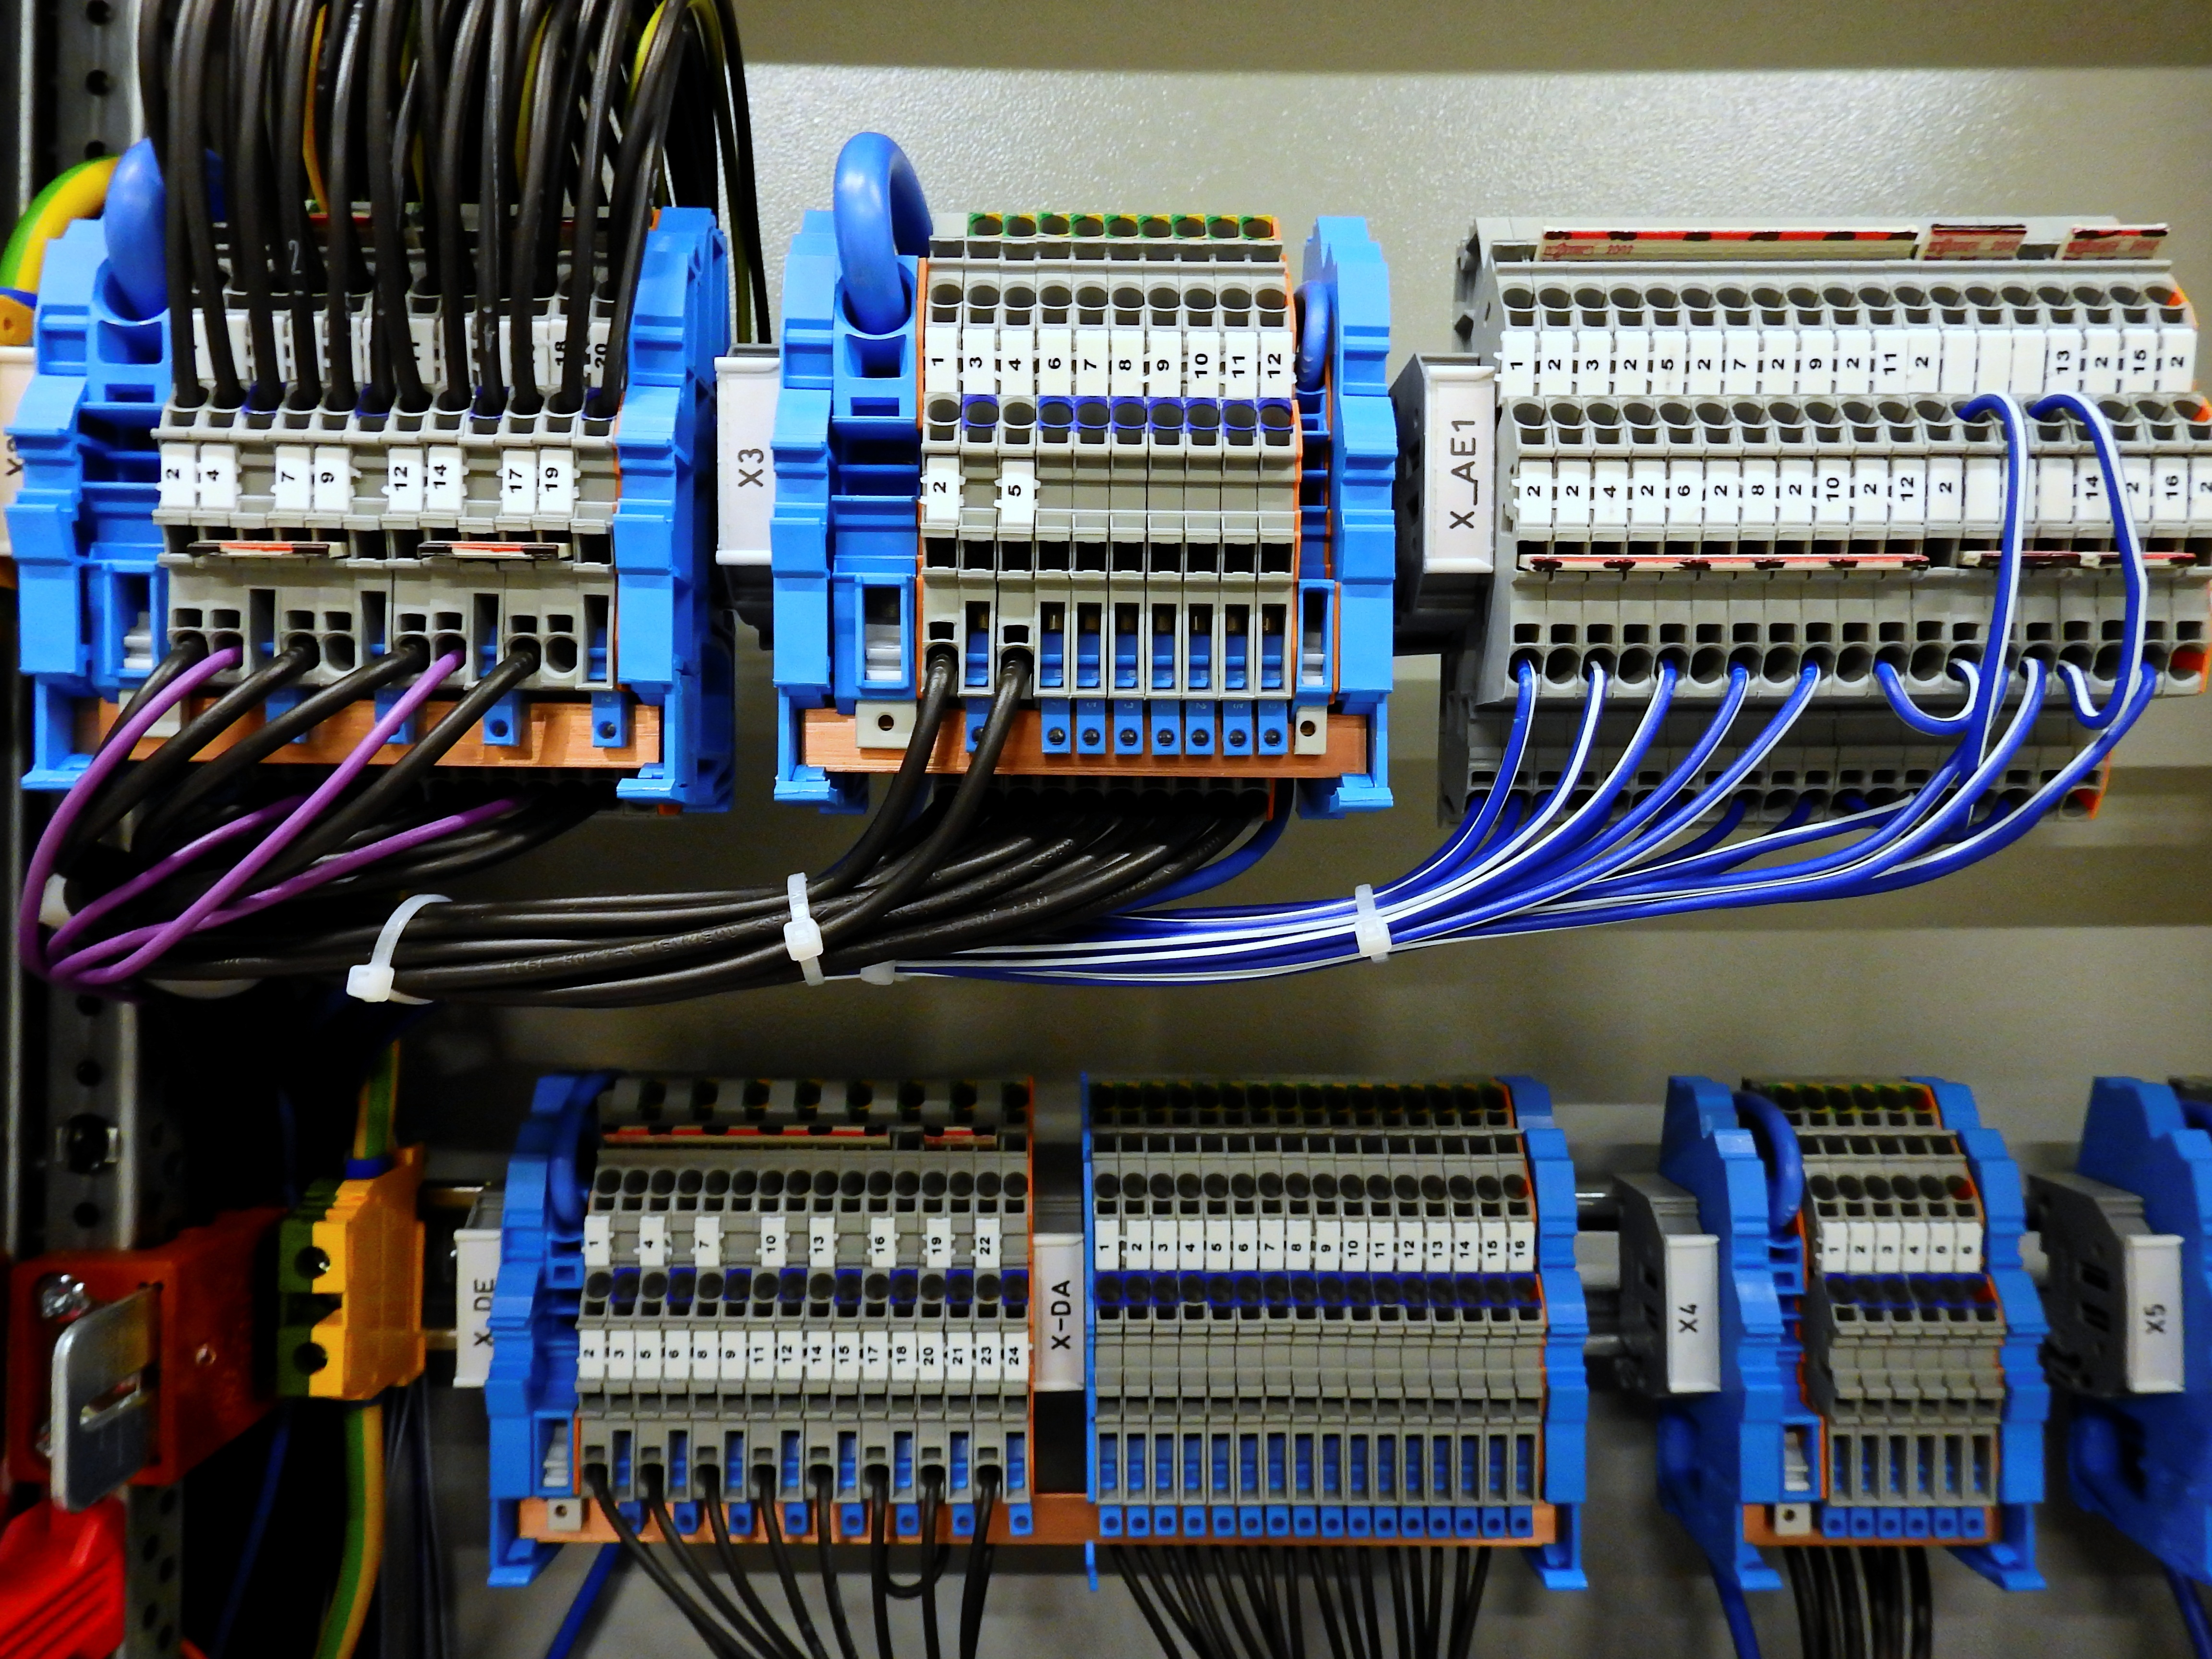
technology, cable, line, profession, craft, electricity, energy, switch, jam, product, current, performance, elektrik, electrician, voltage, power supply, distributor, microcontroller, electronic engineering, switchgear, control cabinet, electrical wiring, electronic device, personal computer hardware, electrical supply, electro distributor, series terminals